Ralph Curtis

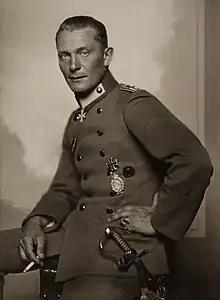
Hermann Göring shot down aces Ralph Curtis and Desmond Uniacke.

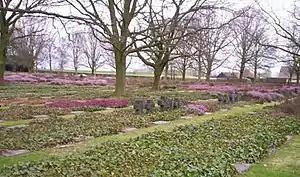
Hooglede German Military Cemetery

On 21 September 1917, pilot Second Lieutenant Ralph Curtis and his observer Second Lieutenant Desmond Uniacke engaged in aerial combat with pilot Hermann Göring, commander of Jasta 27, over Sleyhage, near Roeselare, West Flanders, also known as Roulers. Curtis was piloting Bristol F.2b (A7224). At 09:05, their Bristol Fighter was shot down by Göring. Uniacke was captured and became a prisoner of war, and Curtis died that day in a German dressing station from the wounds that he had sustained in the combat. Curtis was initially interred at Hooglede Ost German Military Cemetery in Hooglede, West Flanders. In 1924, his remains were transferred to Harlebeke New British Cemetery in Harelbeke, West Flanders, Belgium. He is also represented on the Rainham War Memorial, a clock tower monument in the center of the town of Rainham, which commemorates the fallen of World War I.